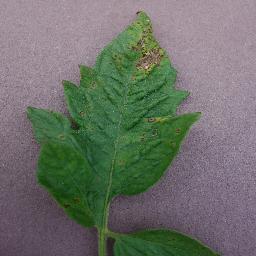
Label: Tomato___Septoria_leaf_spot